Le Glèbe

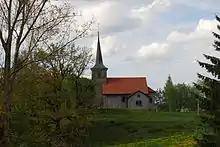
Chapelle Saint-Laurent in Rueyres-Saint-Laurent village

From the , 237 or 90.5% were Roman Catholic, while 1 or 0.4% belonged to the Swiss Reformed Church. Of the rest of the population, there was 1 member of an Orthodox church. There were 2 (or about 0.76% of the population) who were Islamic. 21 (or about 8.02% of the population) belonged to no church, are agnostic or atheist.